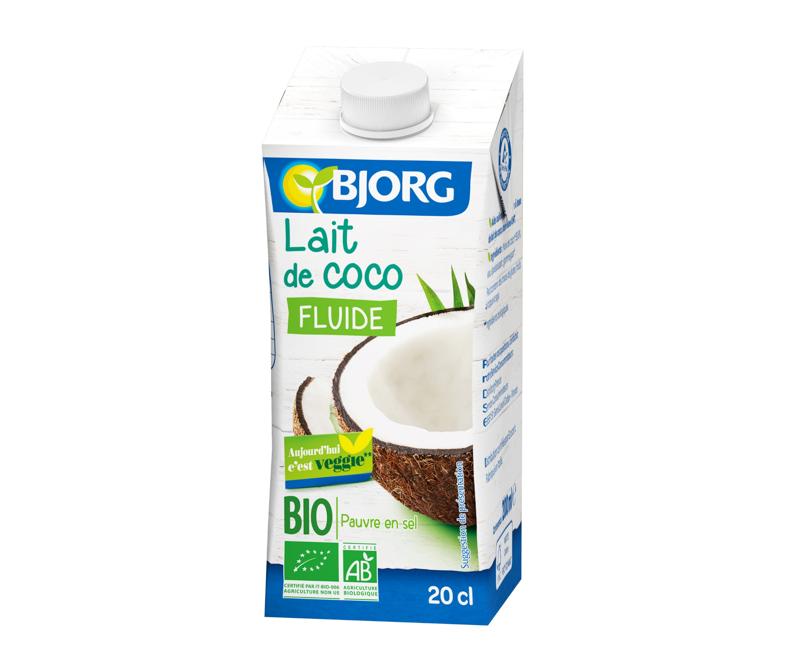
Label: cardboard